Howell Elvet Lewis

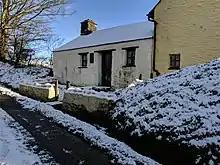
Y Gangell, where Elfed was born

Elfed was born on 14 April 1860, the eldest son of twelve children of James and Anna Lewis, of Y Gangell, near Blaenycoed, Carmarthenshire. His father was a farm labourer and his mother was a local shopkeeper. He had a very limited early education, but through self-study and attendance at the local chapel schoolroom he managed to gain entry to Newcastle Emlyn Grammar School at the age of 14. Two years later he succeeded in an examination for admission to the Presbyterian College, Carmarthen, where he trained for the ministry.